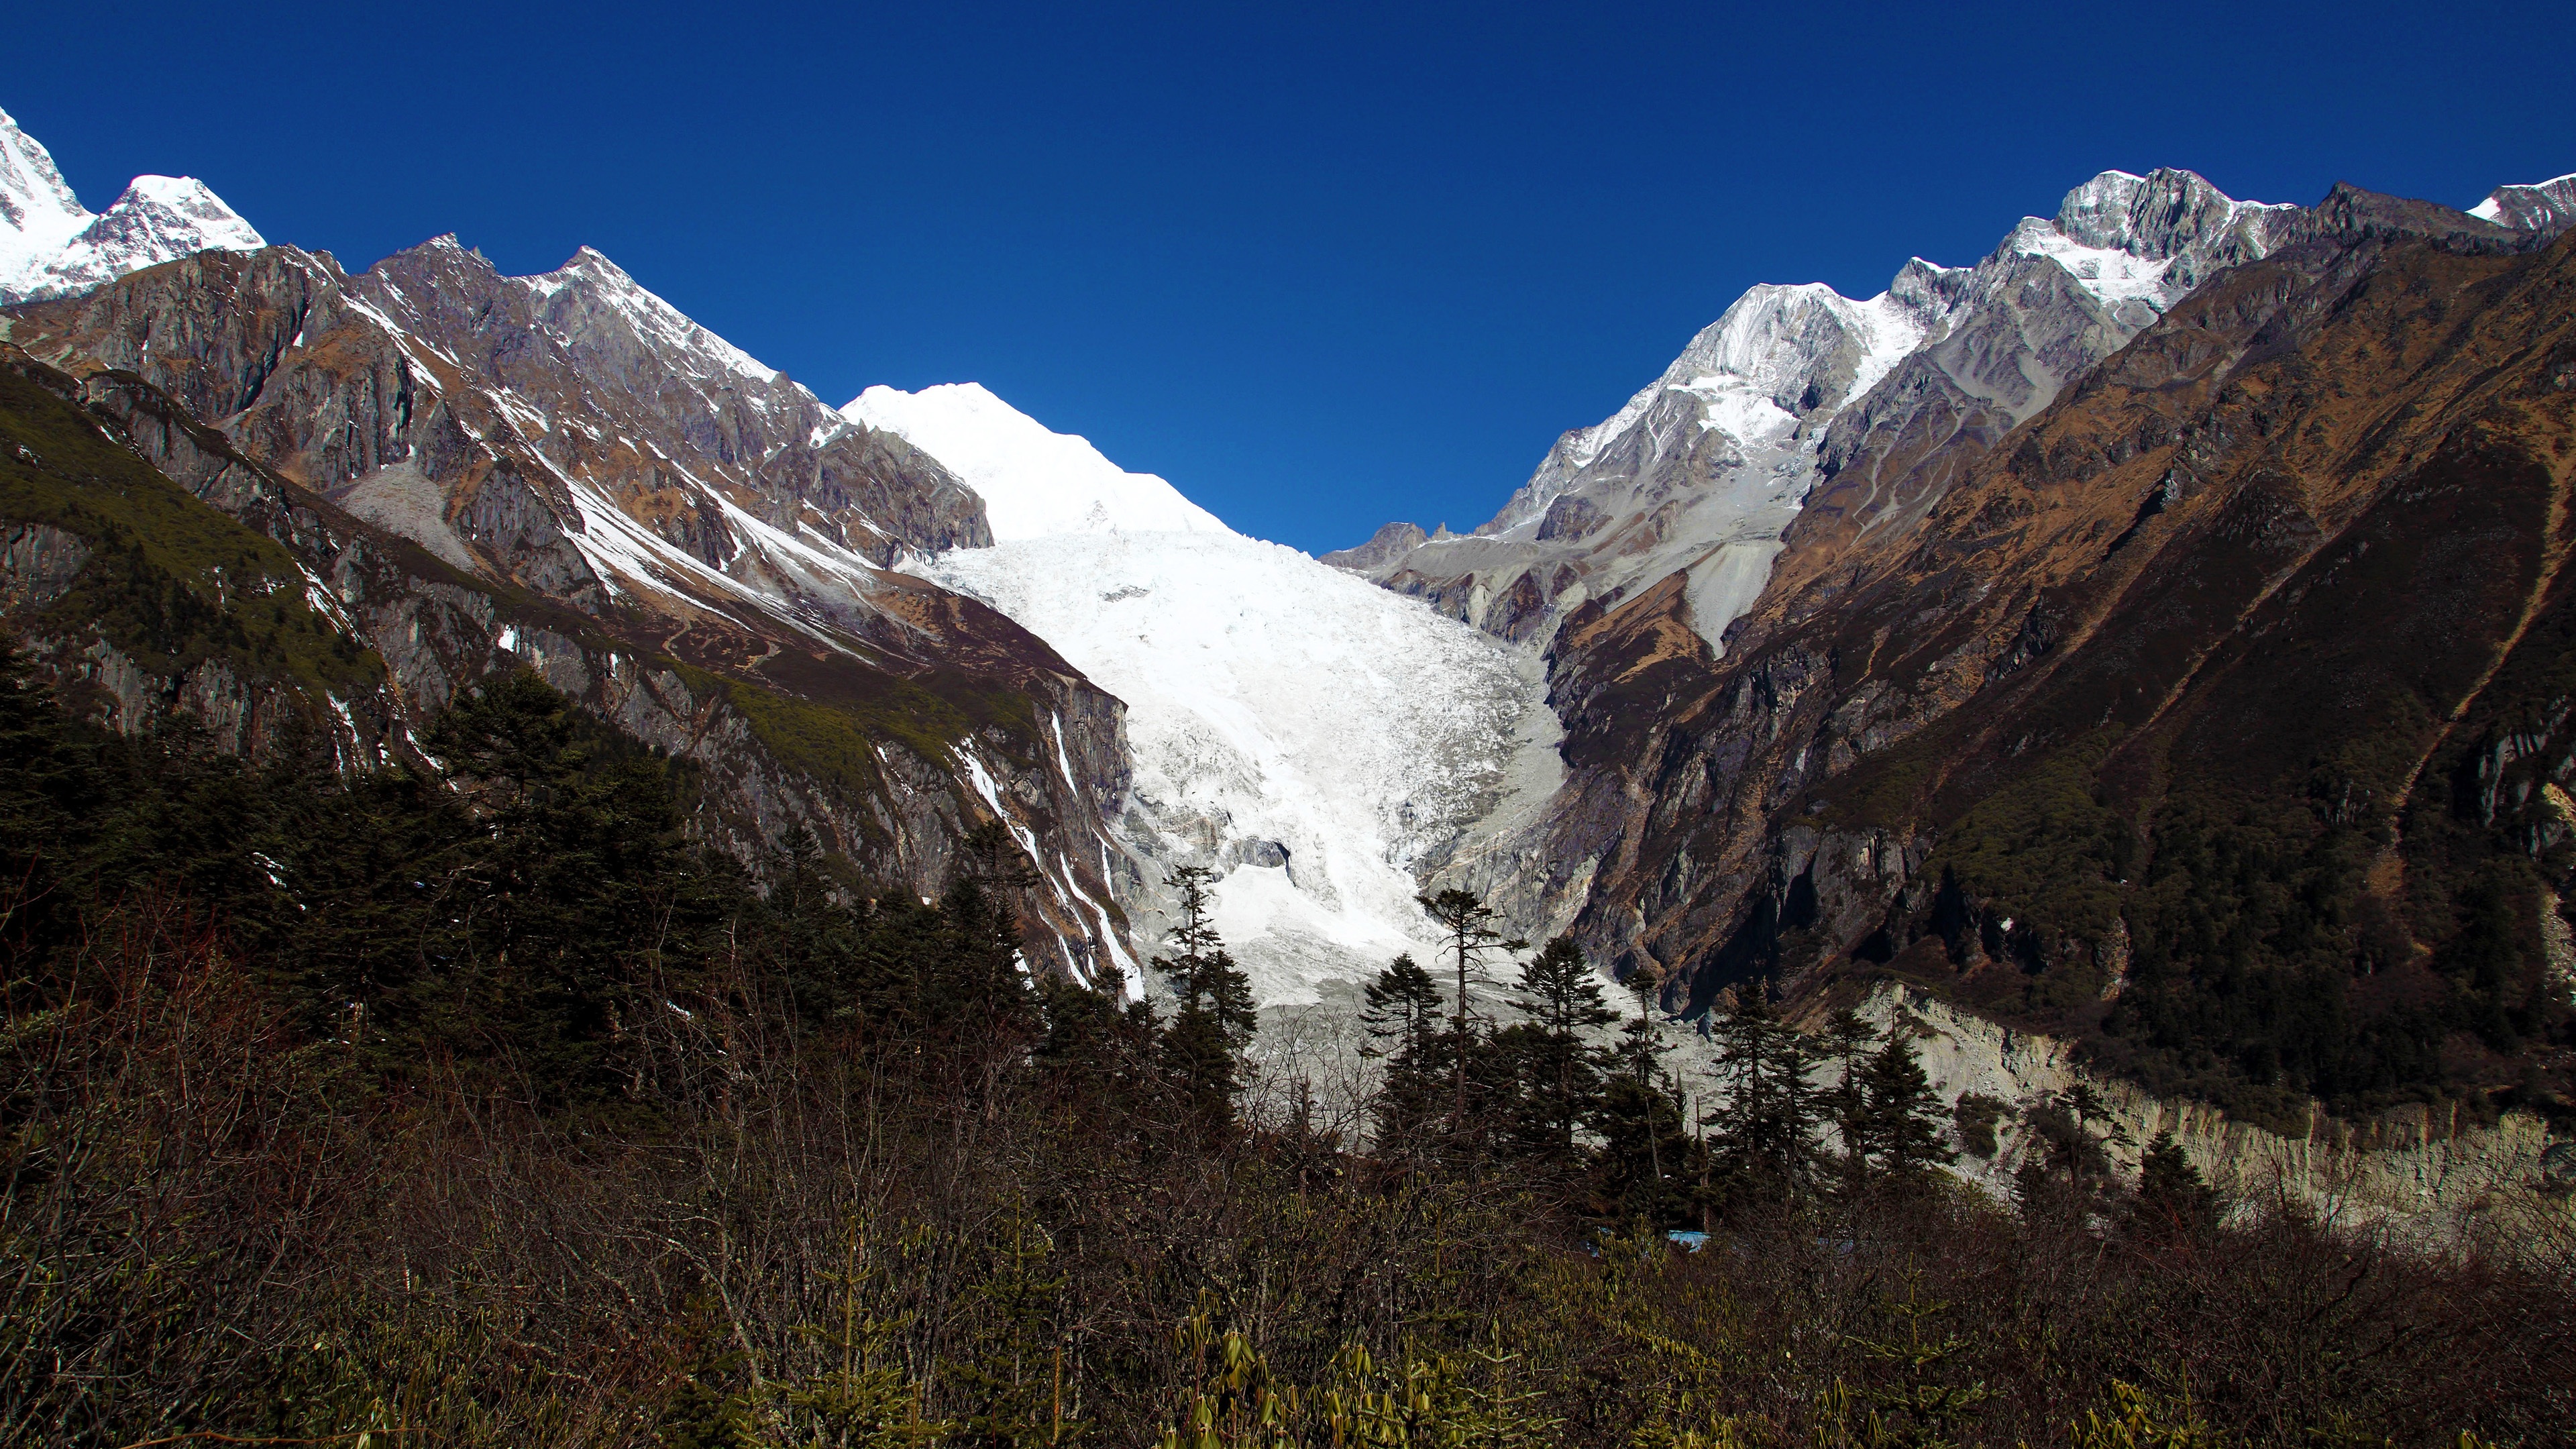
landscape, nature, wilderness, walking, mountain, snow, hiking, adventure, valley, mountain range, ridge, summit, alps, backpacking, plateau, fell, cirque, landform, mountain pass, geographical feature, mountainous landforms, glacial landform, geological phenomenon, ice falls, hailuogou, low altitude glacier, east slope of gongga mountain